Zambia

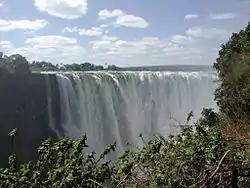
Victoria Falls (Mosi-oa-Tunya Falls) a UNESCO World Heritage Site

In the first census—conducted on 7 May 1911—there were a total of 1,497 Europeans; 39 Asiatics and an estimated 820,000 black Africans. Black Africans were not counted in the six censuses conducted in 1911, 1921, 1931, 1946, 1951 and 1956, prior to independence, but their population was estimated. By 1956, there were 65,277 Europeans, 5,450 Asiatics, 5,450 coloureds and an estimated 2,100,000 black Africans.